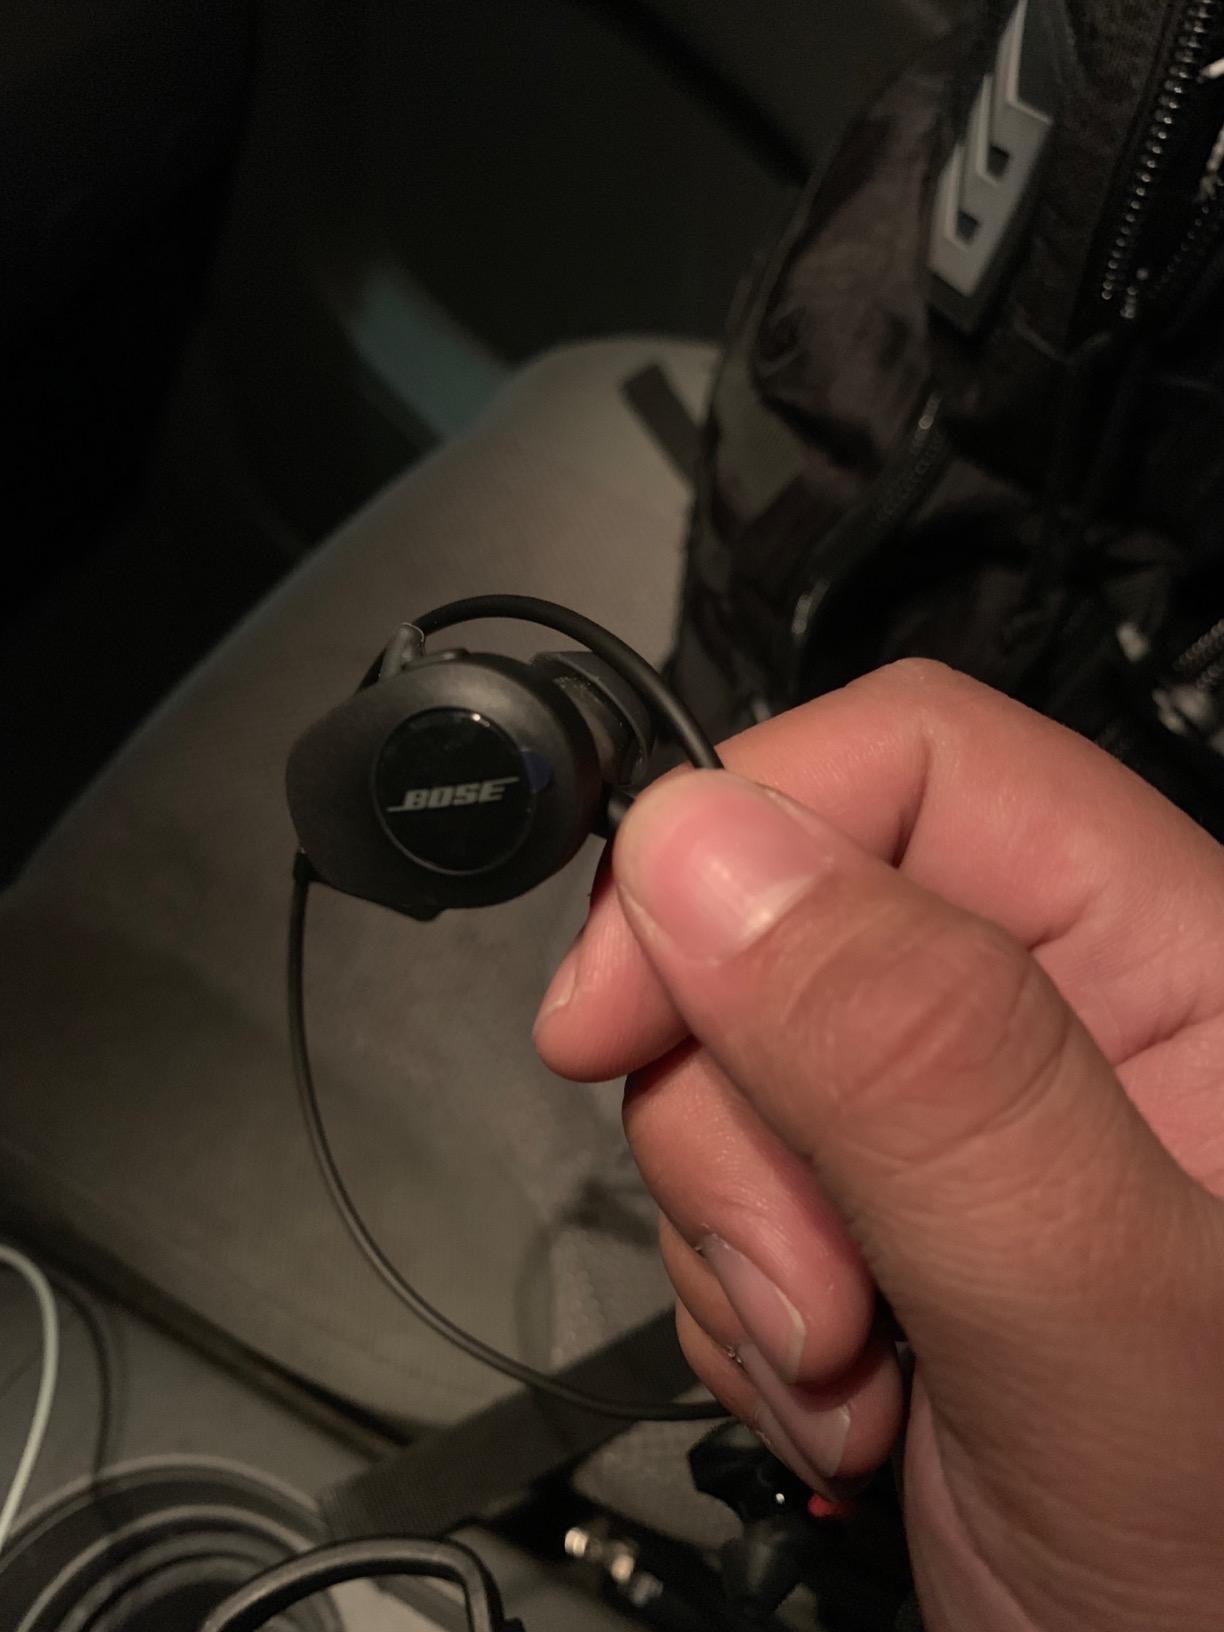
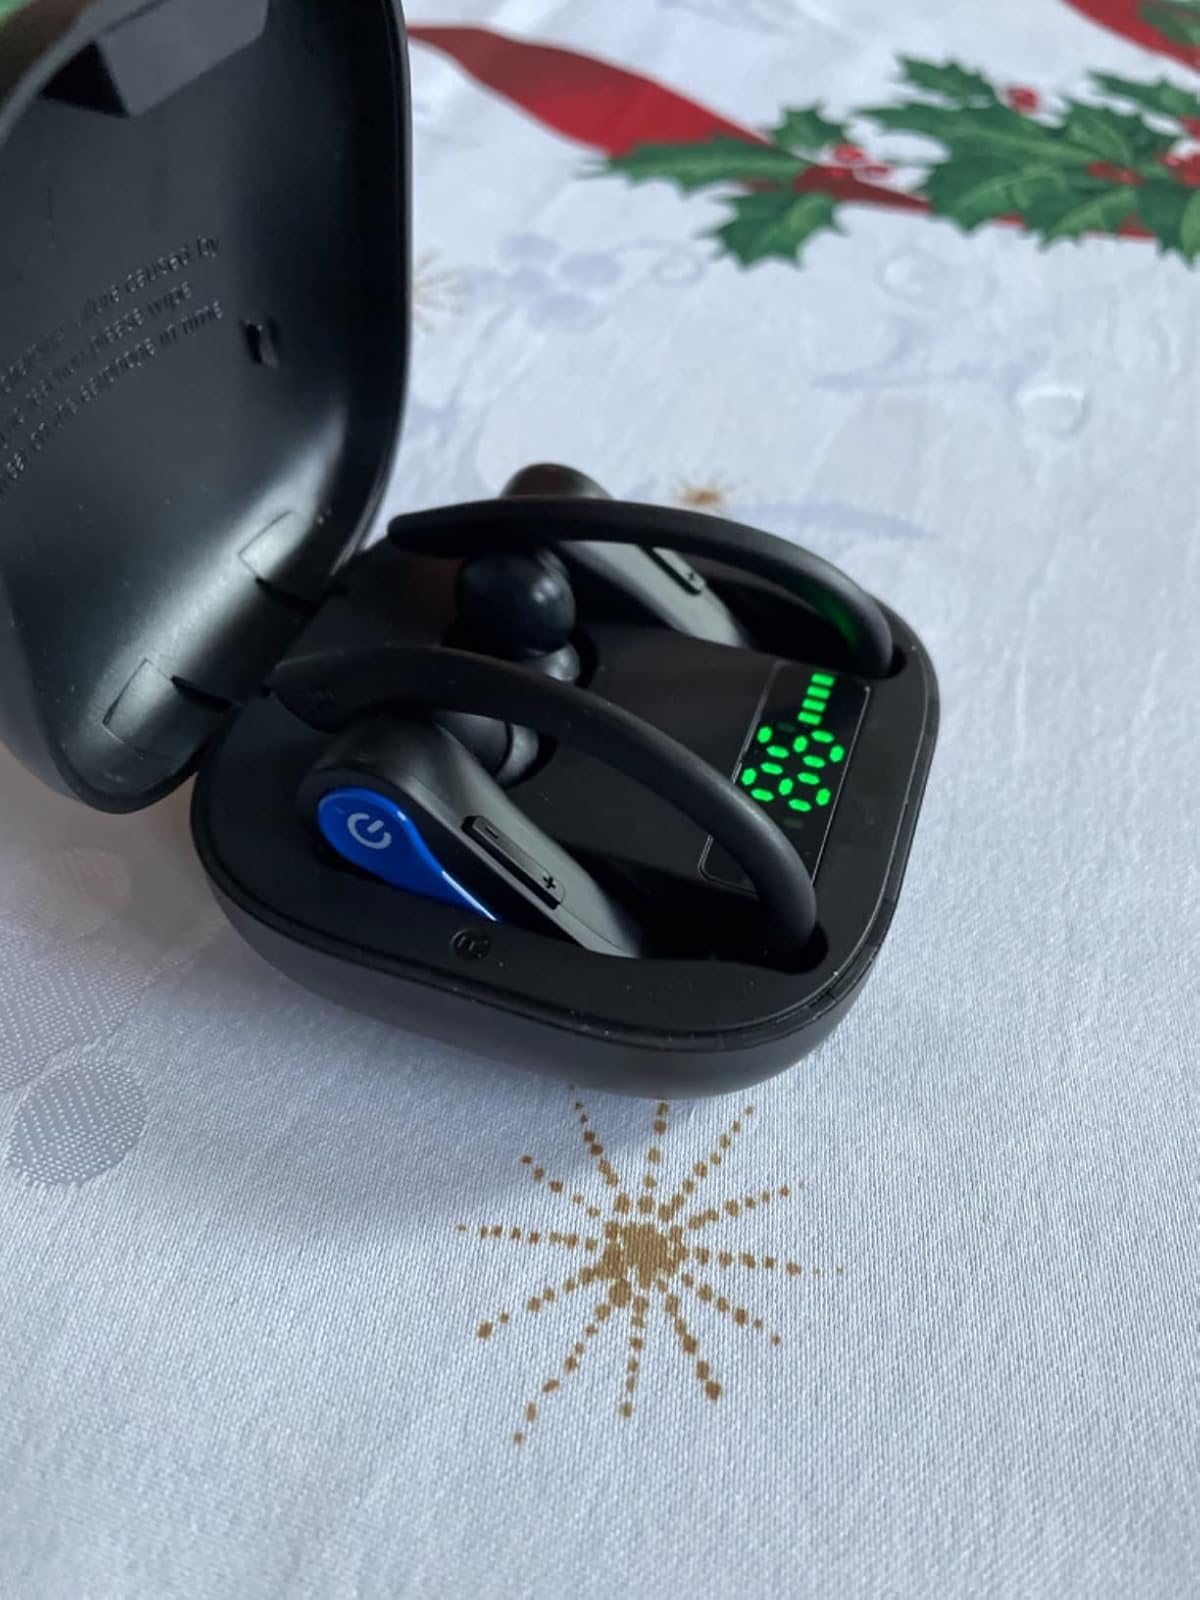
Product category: earbuds
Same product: no